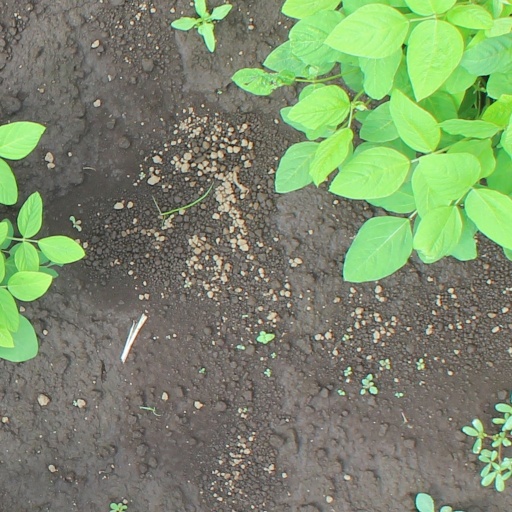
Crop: soybean